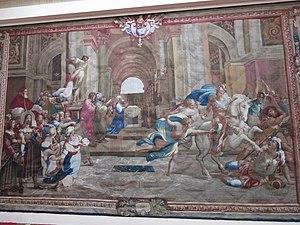
Tapisserie Héliodore chassé du Temple dans la salle des fêtes de l'Élysée (Paris). Tissée d'après la peinture de Raphaël entre 1736 et 1738 dans l'atelier d'Audran de la Manufacture des Gobelins.
Michel Audran, né le 19 février 1701 et mort le 20 juin 1795, est un entrepreneur de tapisseries français du XVIIIᵉ siècle.